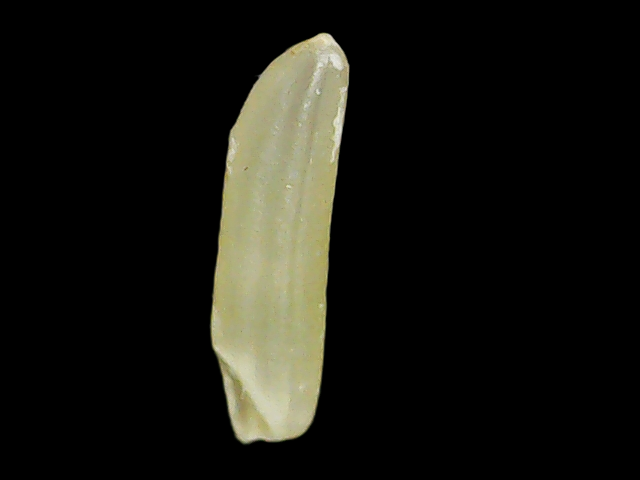
Rice variety: Binadhan25